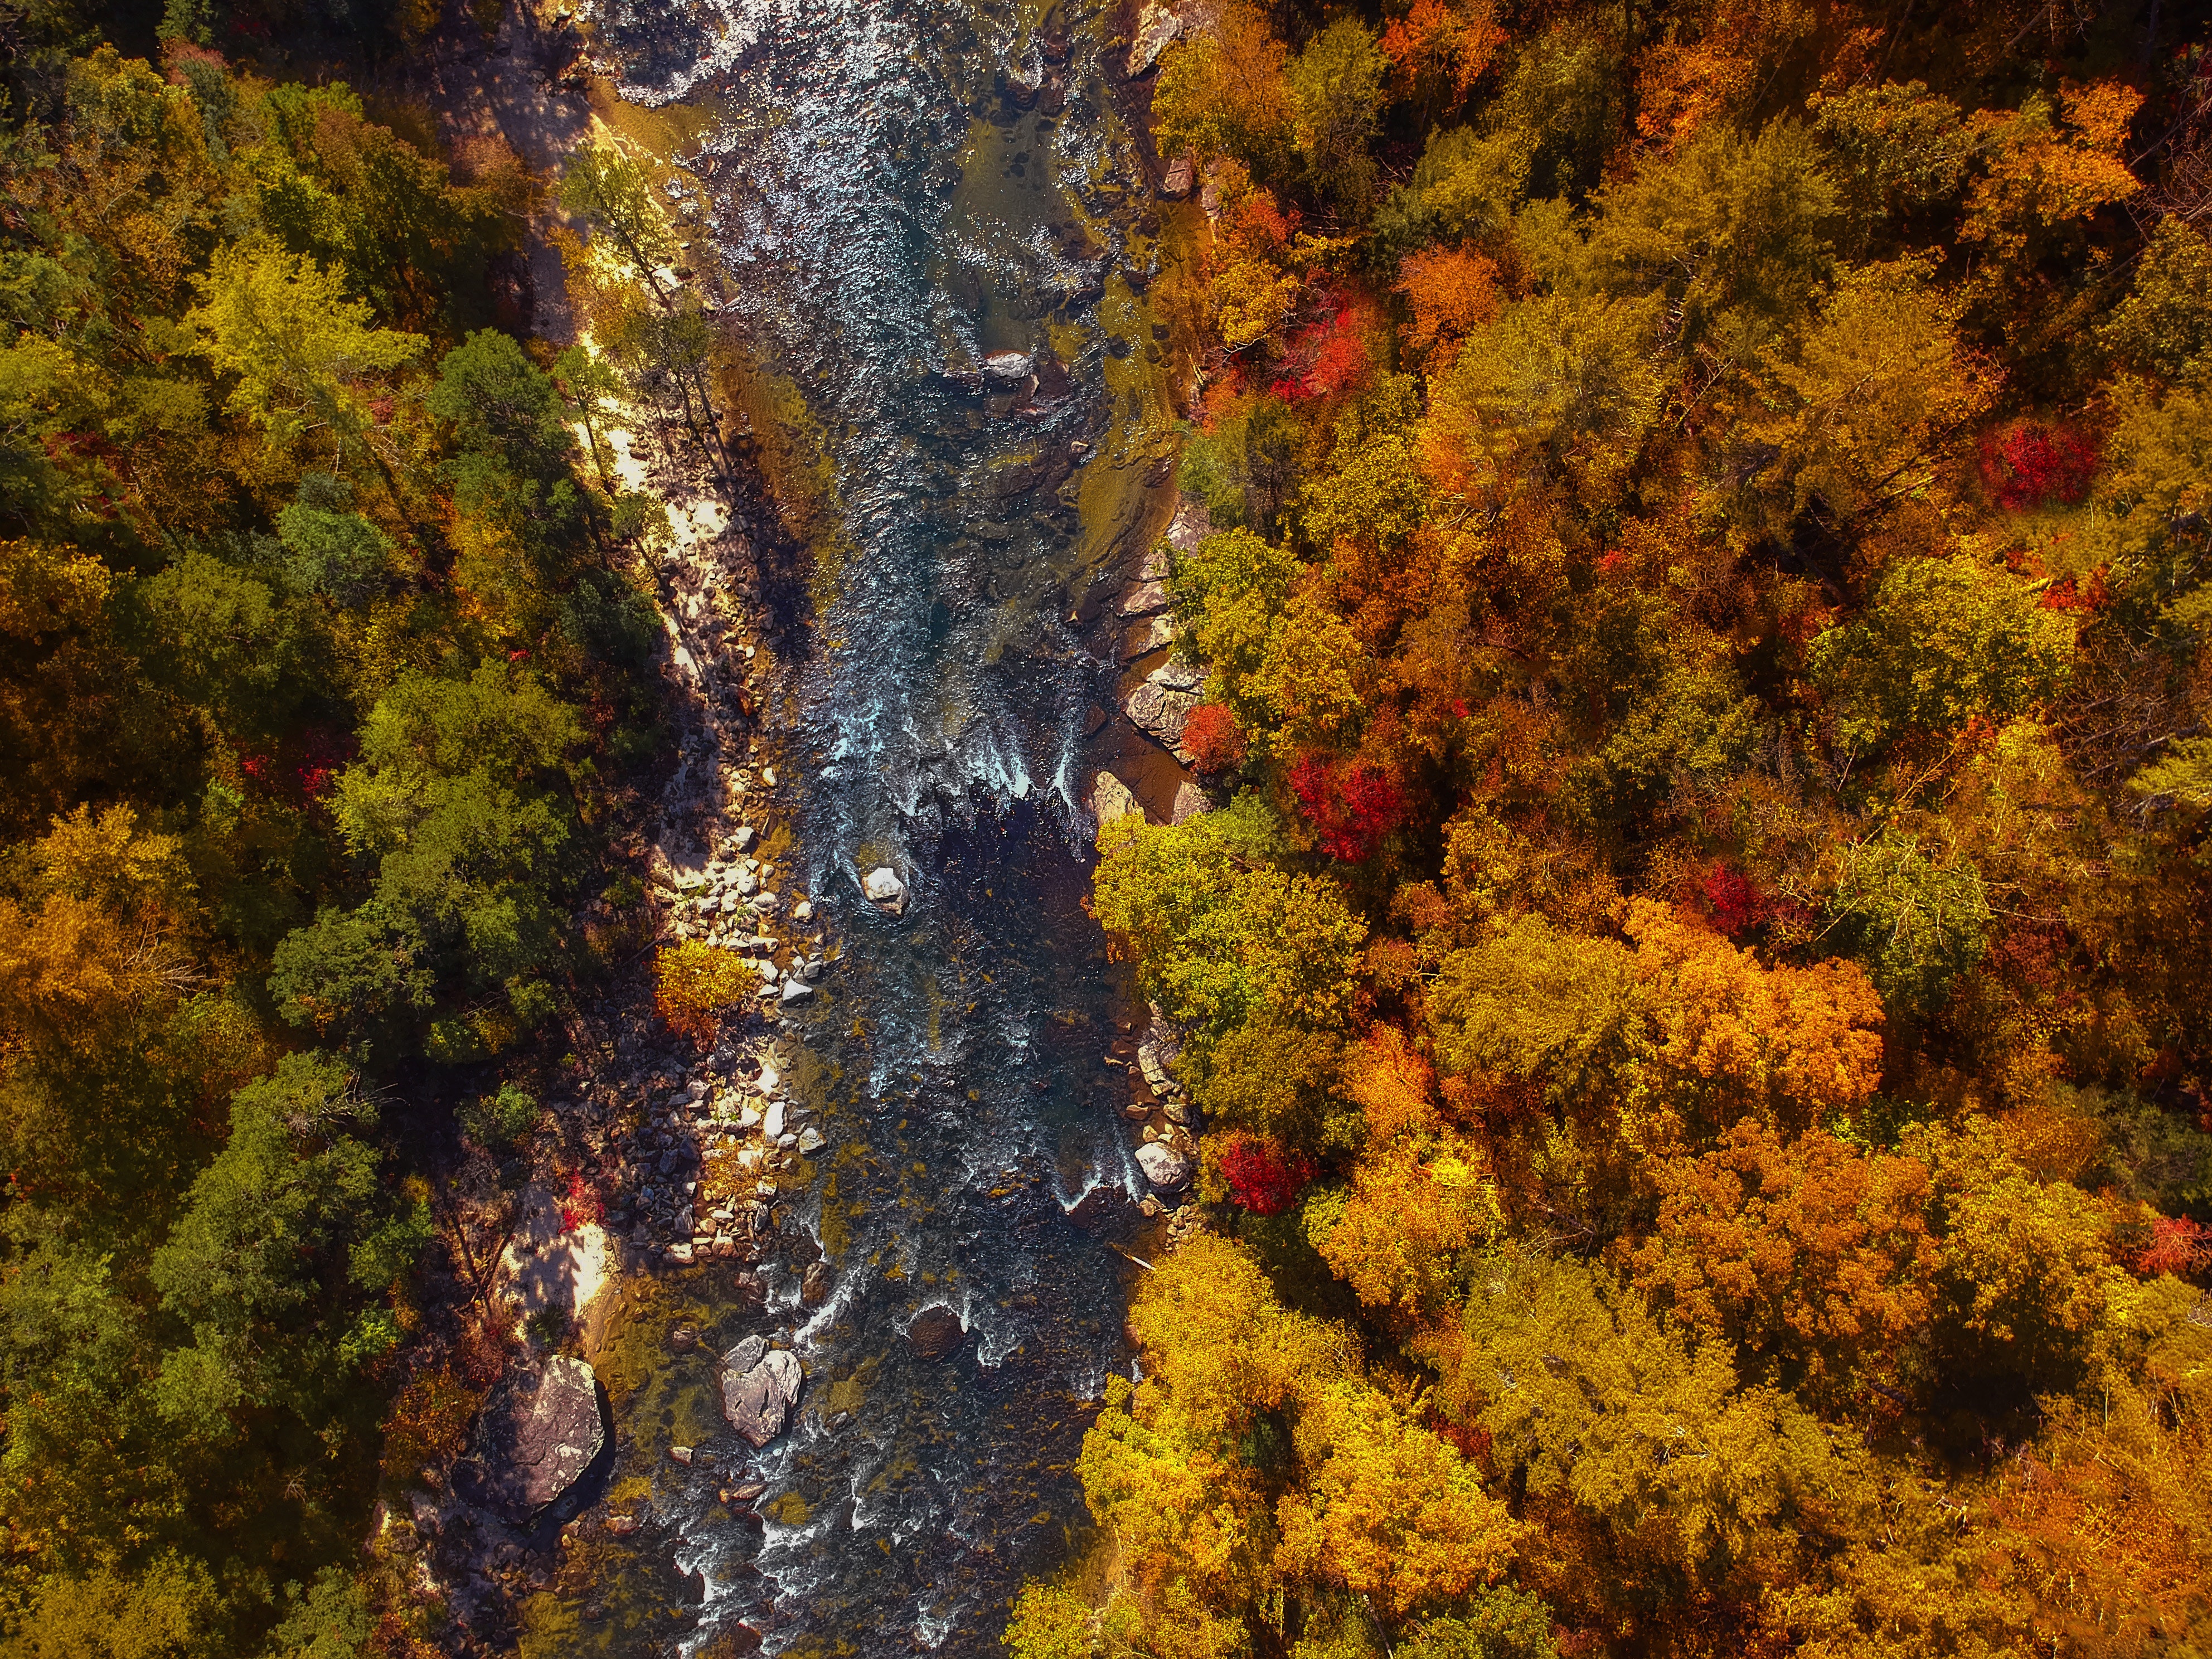
nature, tree, leaf, autumn, yellow, deciduous, Northern hardwood forest, water, biome, temperate broadleaf and mixed forest, woody plant, plant, trunk, forest, painting, landscape, national park, state park, reflection, river, art